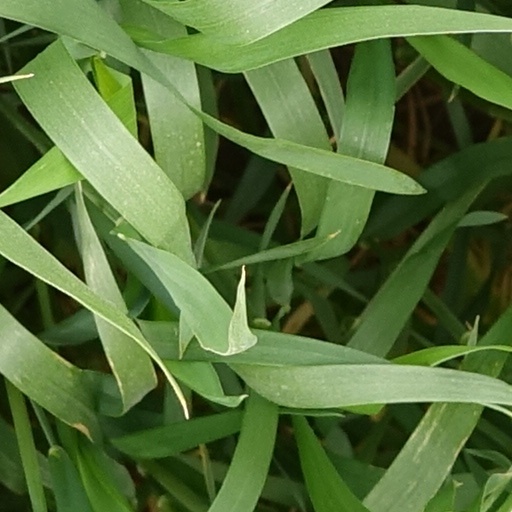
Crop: wheat